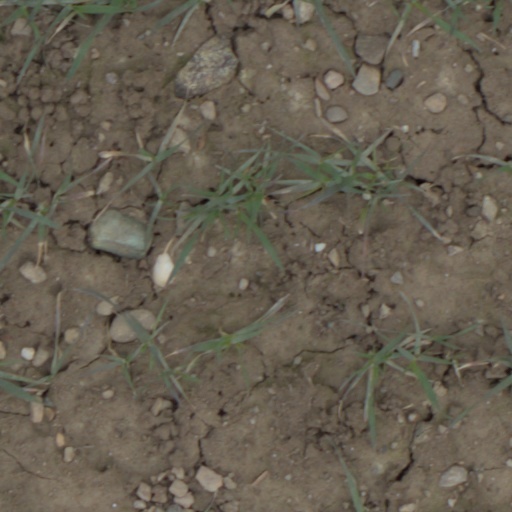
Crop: wheat